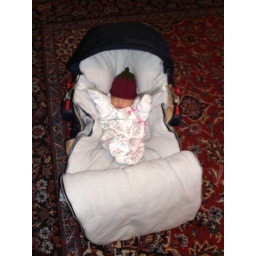
i bundle up well in the car seat